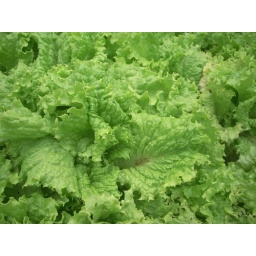
I'd say the bed of lettuce we planted in the hoop house this winter is doing well!